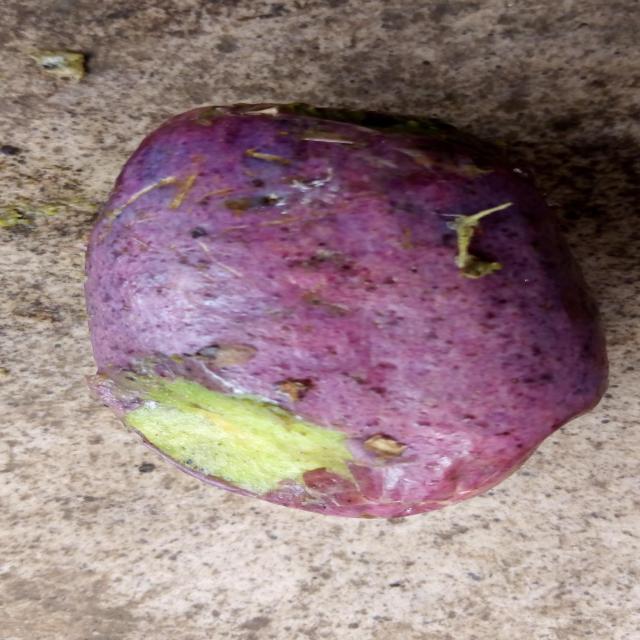
Plum grade: bruised